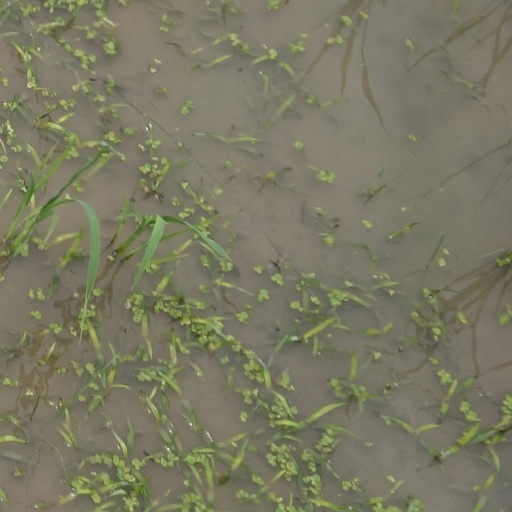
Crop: rice